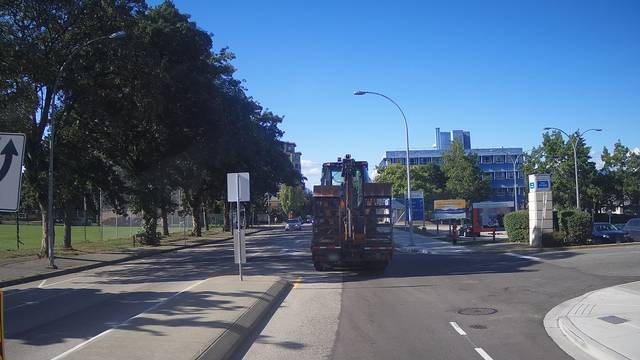
Region: Canada
Coordinates: 49.227, -122.893